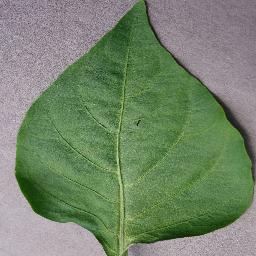
Label: Pepper,_bell___healthy